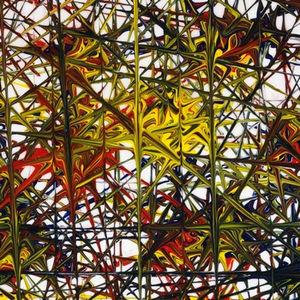
Patria. 61x45cm, Acrylique sur toile. Tableau de Wilmer Herrison, Collection Fundacion Museos Nacionales, établie à la Fundamuseo Barquisimeto, Barquisimeto, Lara, Venezuela Italiano: Patria. 61x45cm, Acrilico su tela. Tela de Wilmer Herrison, Collezione Fundacion Museos Nacionales, sede Fundamuseo Barquisimeto, Barquisimeto, Lara, Venezuela
Wilmer Herrison est un artiste-peintre vénézuélien. Établi aujourd’hui à Paris, il crée des œuvres modernes qui portent l’histoire millénaire des cultures amérindiennes et européennes.